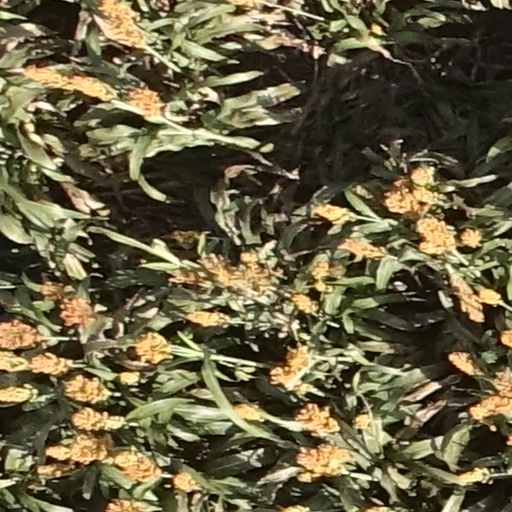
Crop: sorghum